Answer in natural language. Considering the relative positions, is Statue (marked B) to the left or right of sleek black flatscreen smart tv (marked C)? Choose between the following options: left or right
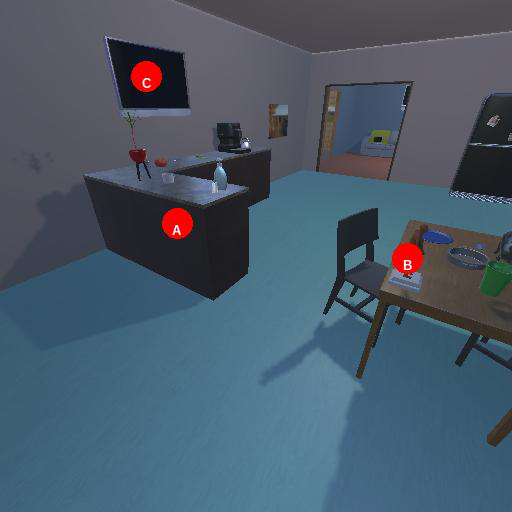
<answer>right</answer>